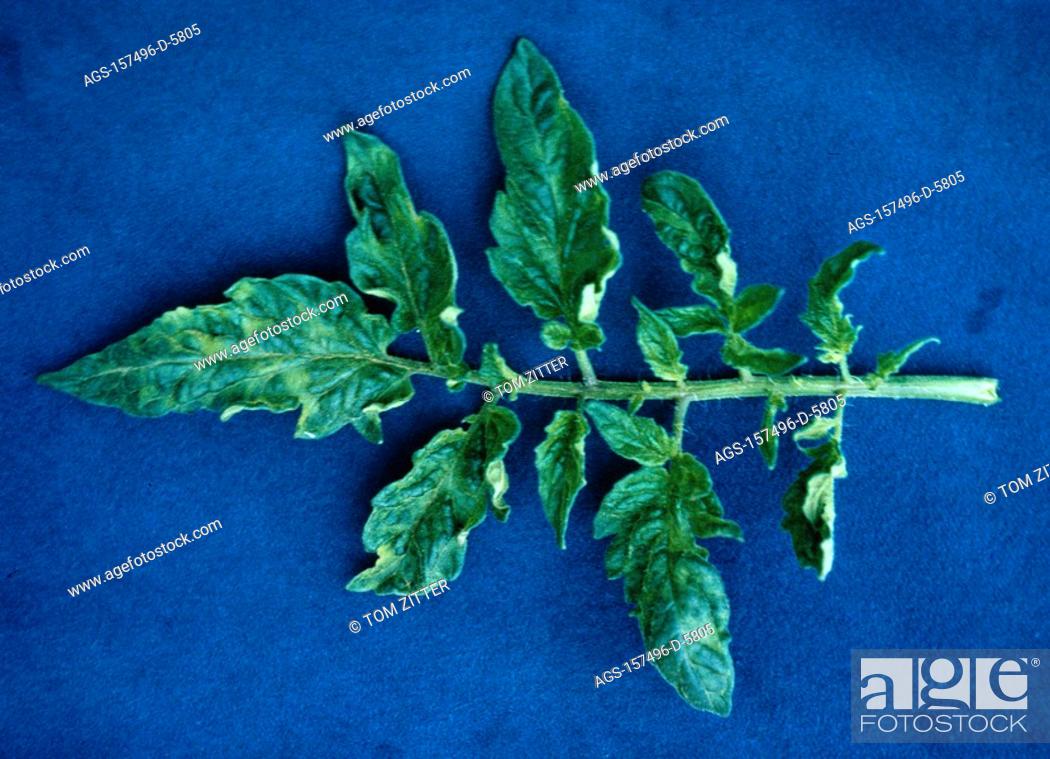
Plant: Tomato
Disease: tomato mosaic virus